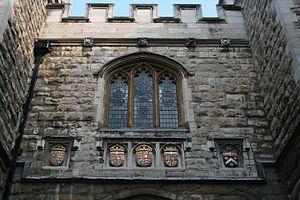
St John's Gate, dans le quartier de Clerkenwell à Londres, est l'un des rares vestiges tangibles du passé monastique de Clerkenwell. Il a été construit en 1504 par le prieur Thomas Docwra comme entrée sud de l'enceinte intérieure du prieuré de Clerkenwell, le prieuré des Chevaliers de Saint-Jean.